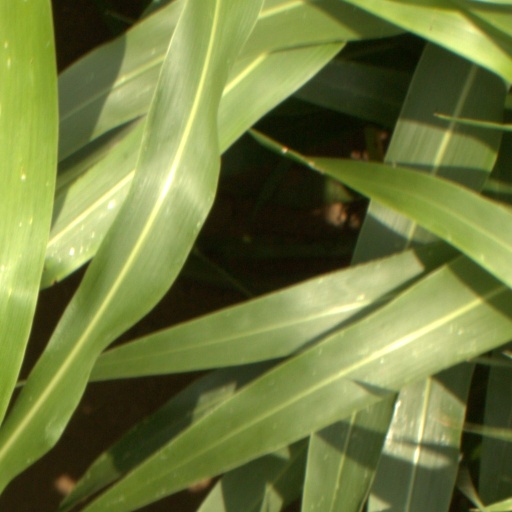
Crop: sorghum